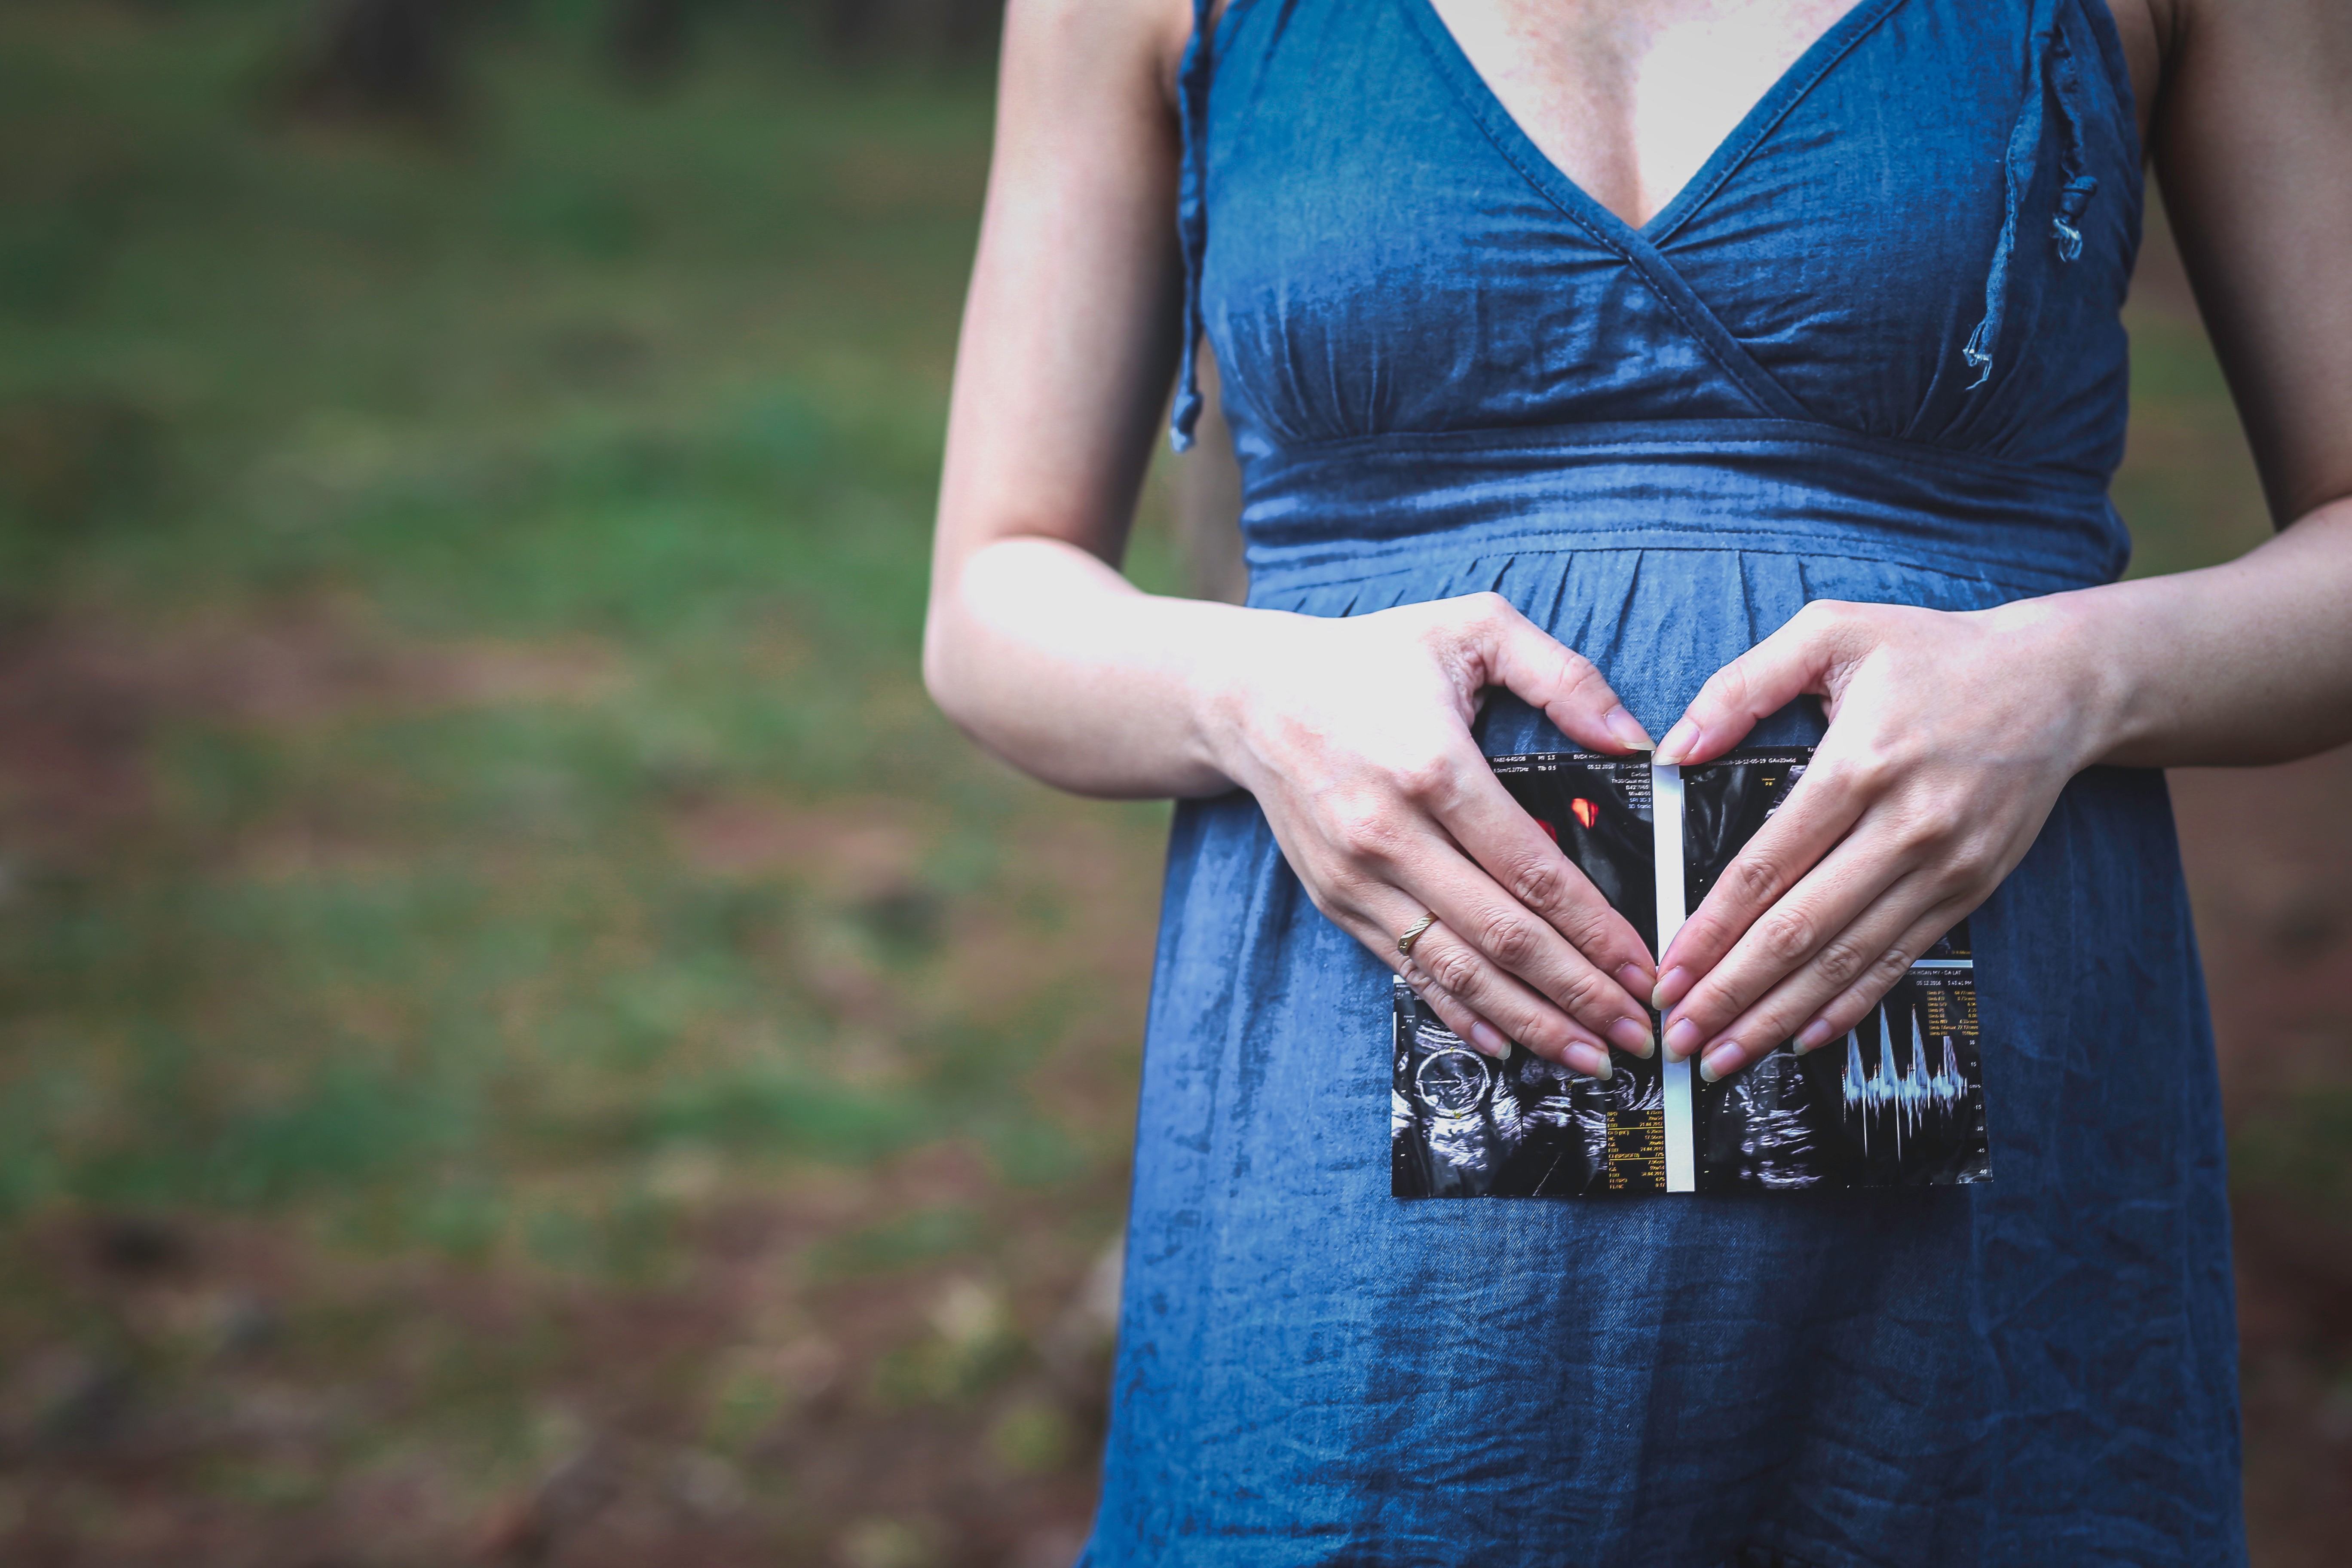
woman, photography, model, spring, color, fashion, blue, clothing, season, dress, photograph, beauty, abdomen, photo shoot, portrait photography